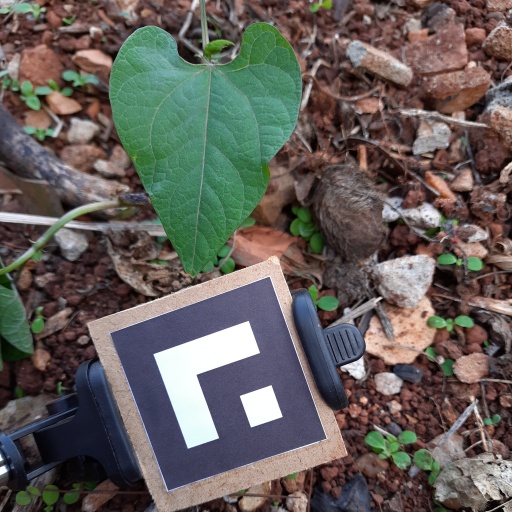
Observations: wavy surface, no eating holes, under shade